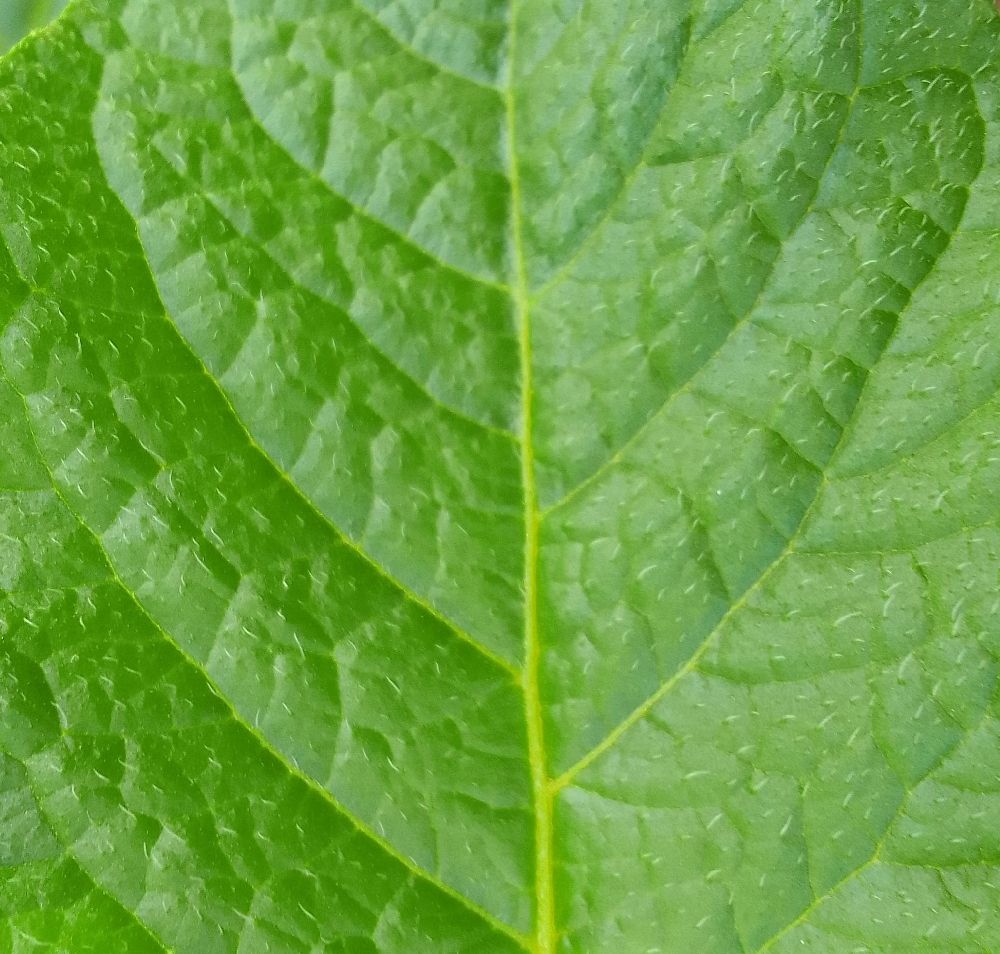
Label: Healthy